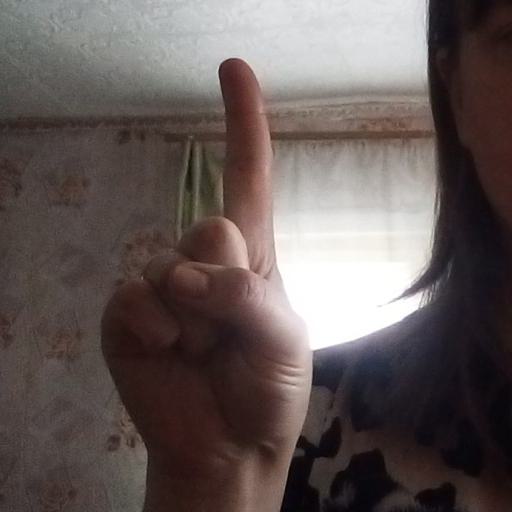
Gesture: one